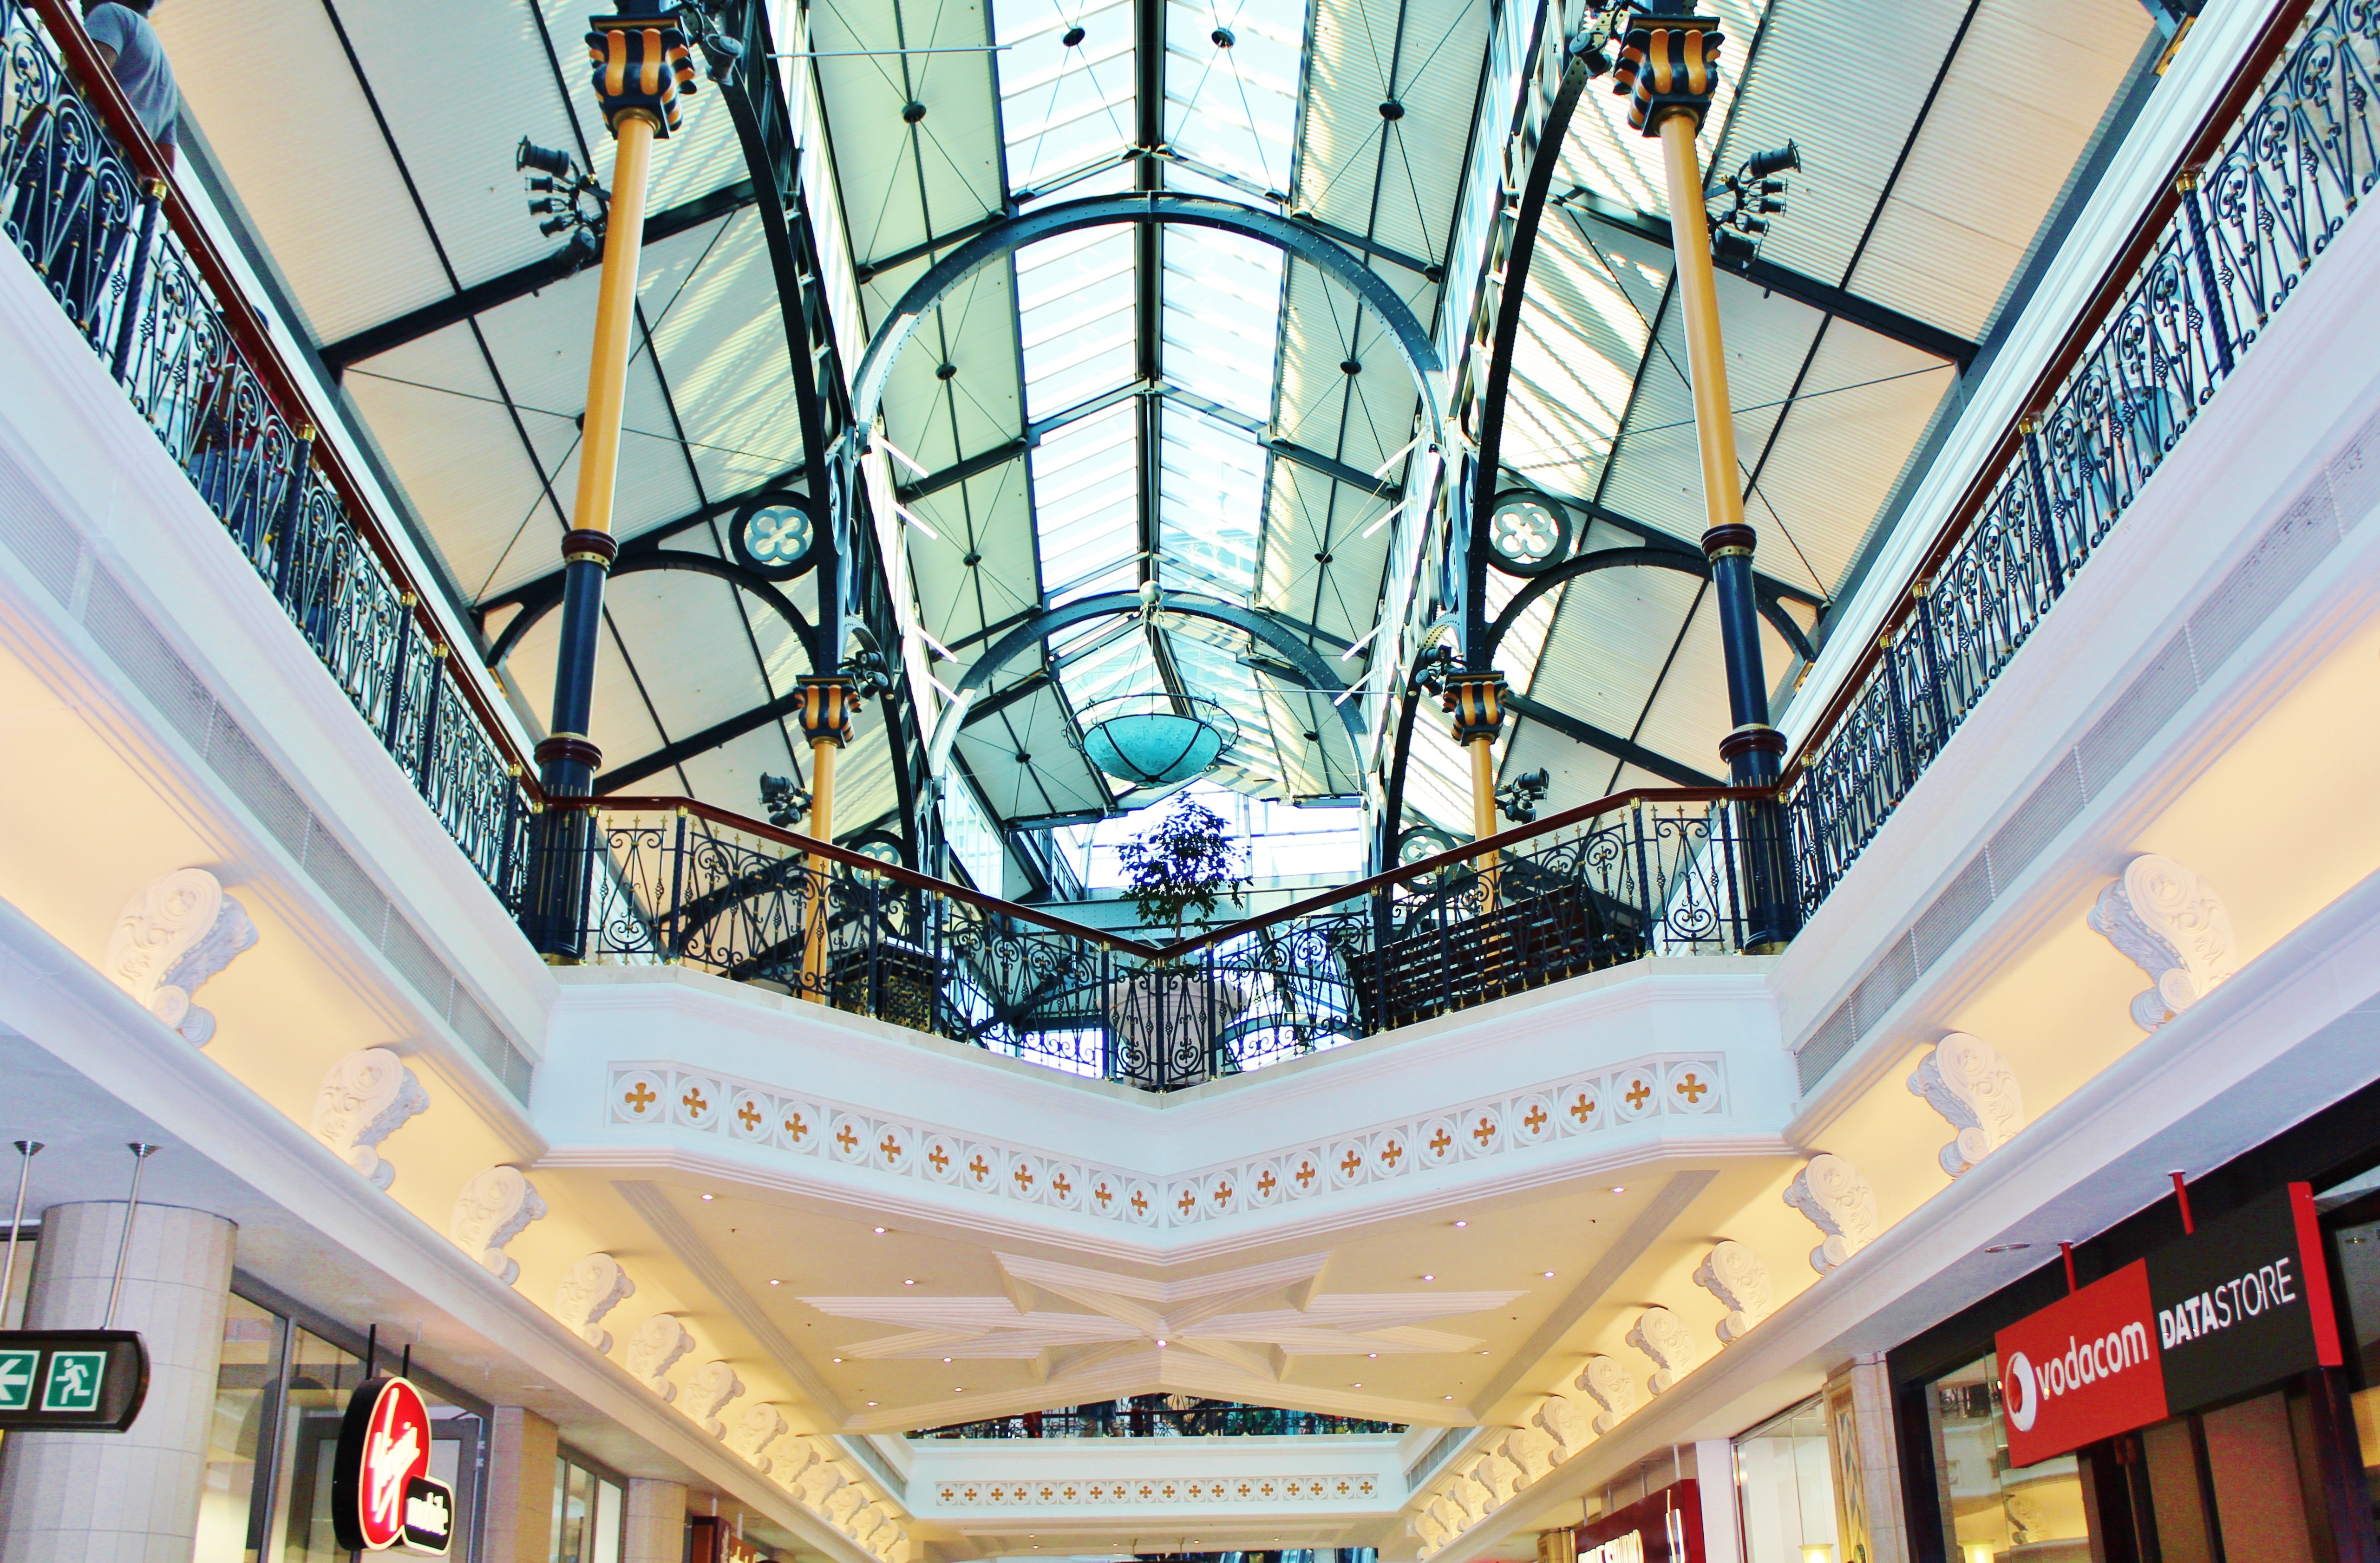
architecture, glass, building, ceiling, facade, shopping, interior design, design, symmetry, tourist attraction, shopping centre, roof construction, cape town, glass dome, daylighting, shopping mall, century city